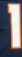
Number: 1